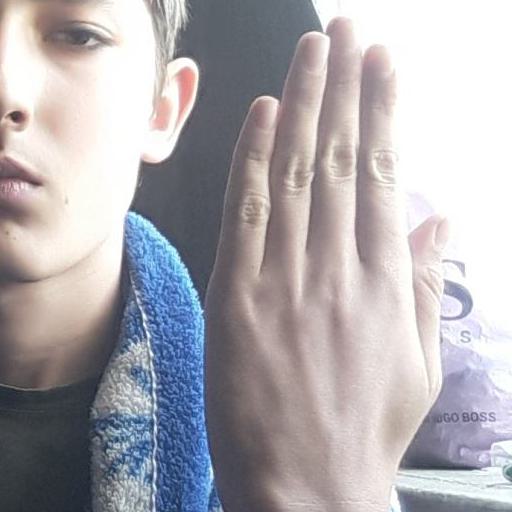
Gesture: stop_inverted